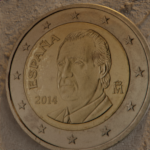
Coin value: 2euro
Country: es
Edition: 2014